Guy de Lasteyrie

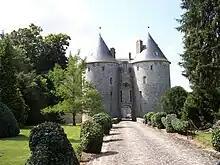
Château de la Grange-Bléneau.

Guy Louis Jules de Lasteyrie du Saillant was born on 3 October 1879. From birth until his father died in 1923, he was referred to as "Count" Guy de Lasteyrie, as it was customary to address the eldest son of a marquis as "Count." He was the eldest son of Louis Pierre Gilbert de Lasteyrie du Saillant, 4th Marquis de Lasteyrie du Saillant (1849–1923) and the English Olivia Elizabeth Goodlake (1853–1916), who were second cousins. His younger brother was Louis de Lasteyrie du Saillant (who married Henriette Chodron de Courcel, a daughter of Baron Alphonse Chodron de Courcel). His family had a home in Paris and in the French countryside, known as the Château de la Grange-Bléneau.